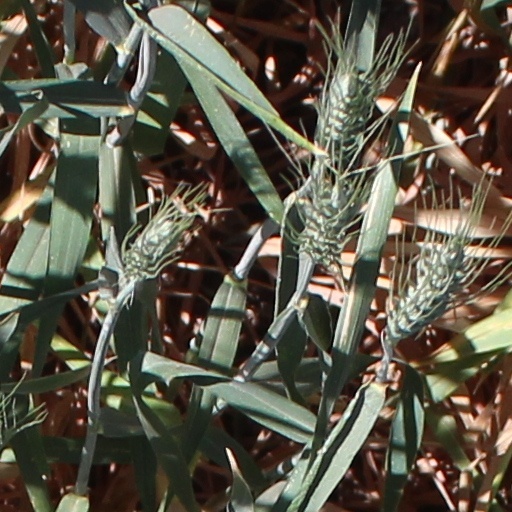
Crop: wheat